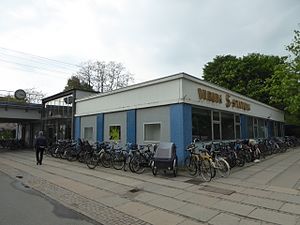
Virum Station
Virum Station er en station på Nordbanen, og er dermed en del af S-togs-systemet. Stationen dækker kvarteret Virum, nord for Kongens Lyngby. Det oprindelige trinbræt ved Virumgade blev 15. maj 1936 flyttet 700 meter mod nord i forbindelse med elektrificeringen af banen.